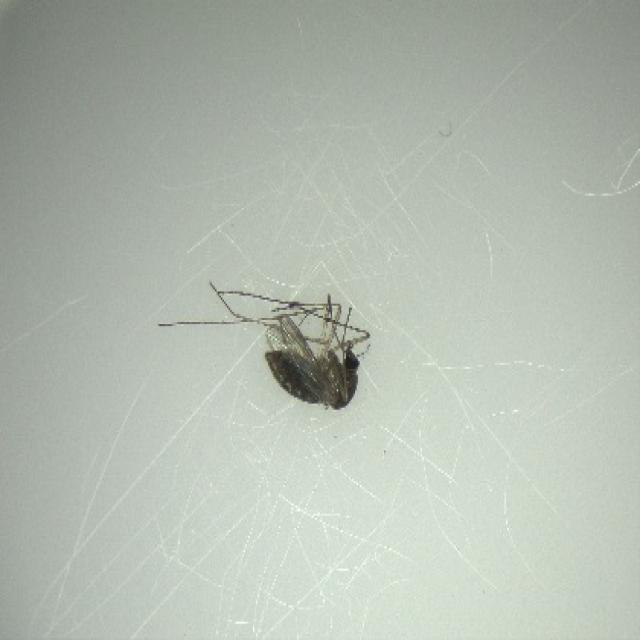
Species: culex_tritaeniorhynchus